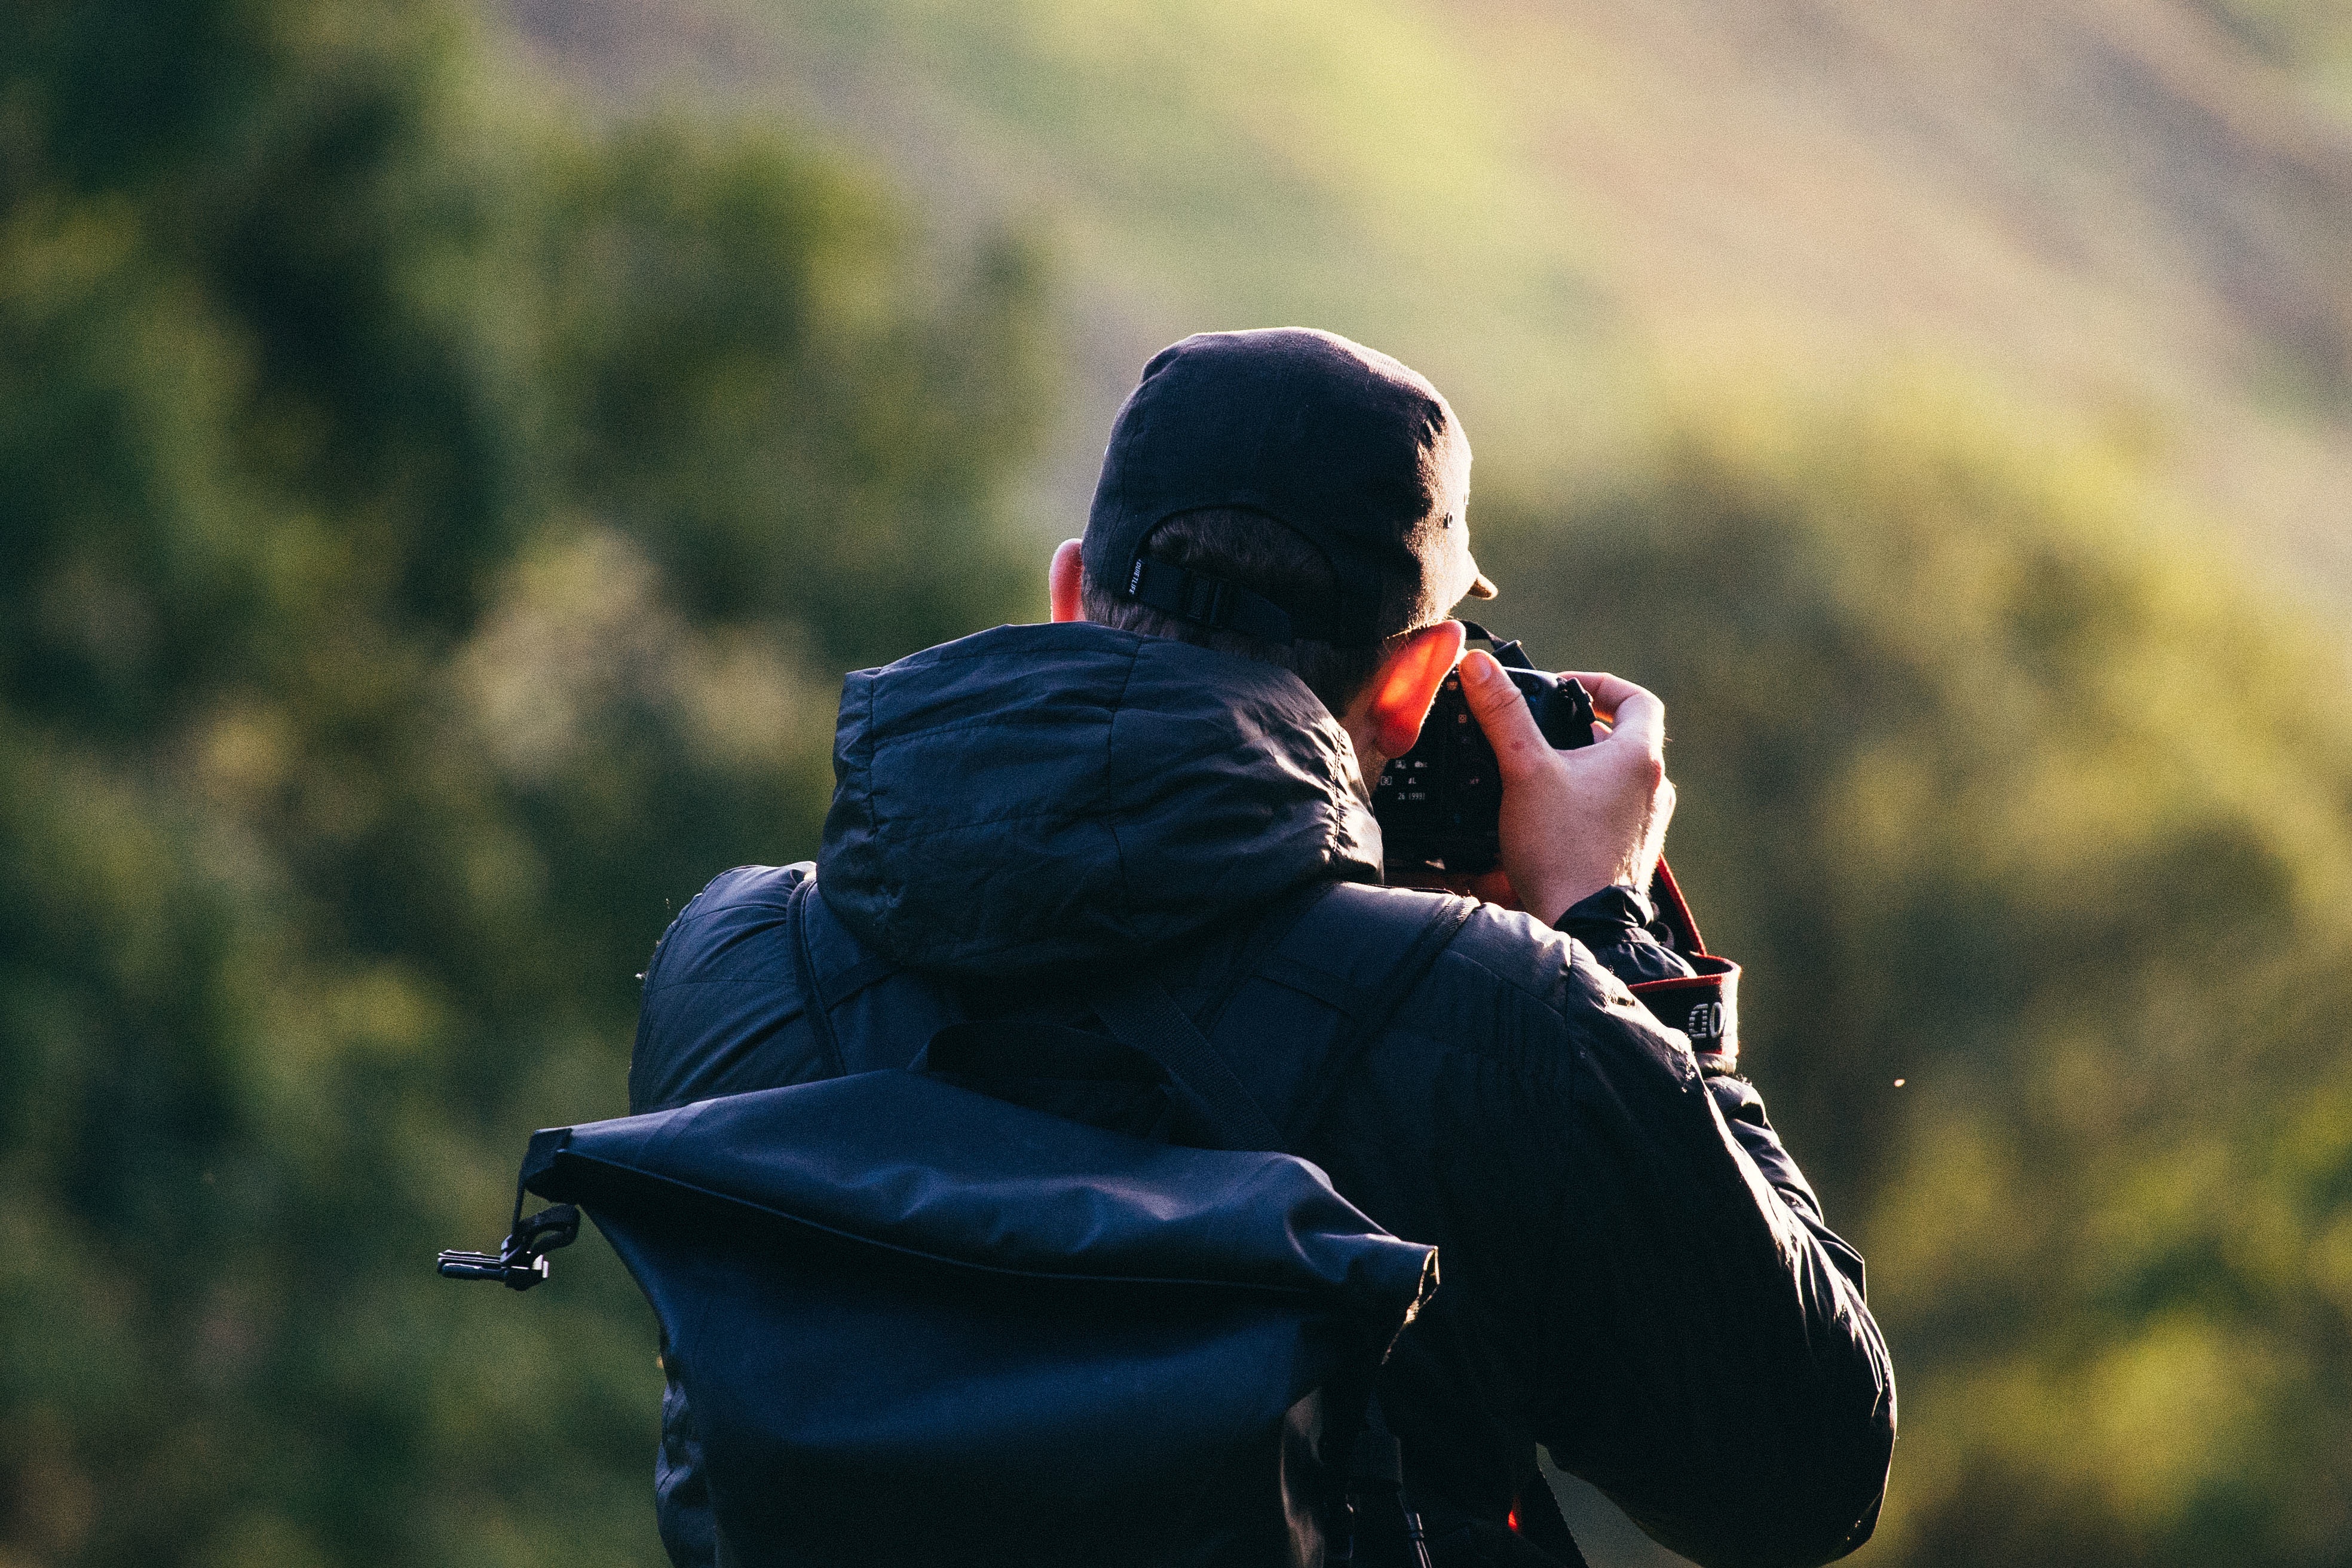
man, person, photography, photographer, guy, romance, back, interaction